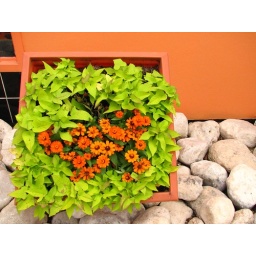
orange flower in seaworld with bold rock